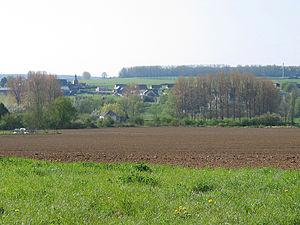
Solre-sur-Sambre (Belgique), le village au printemps.
Solre-sur-Sambre [sɔːʁsyʁsɑ̃bʁ] est une section de la commune belge d’Erquelinnes située en Région wallonne dans la province de Hainaut. C'était une commune à part entière avant la fusion des communes de 1977. Ses habitants s'appellent les Solréziens.